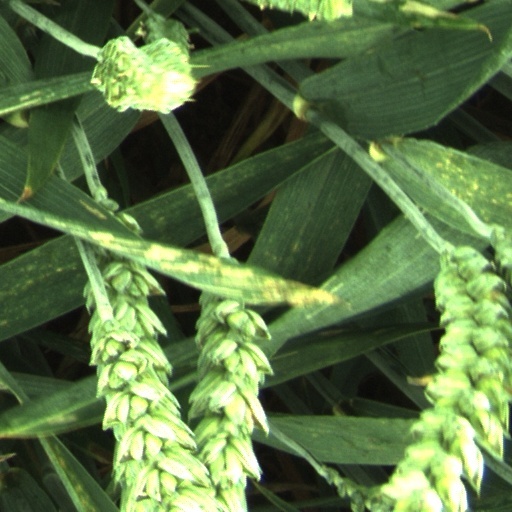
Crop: wheat